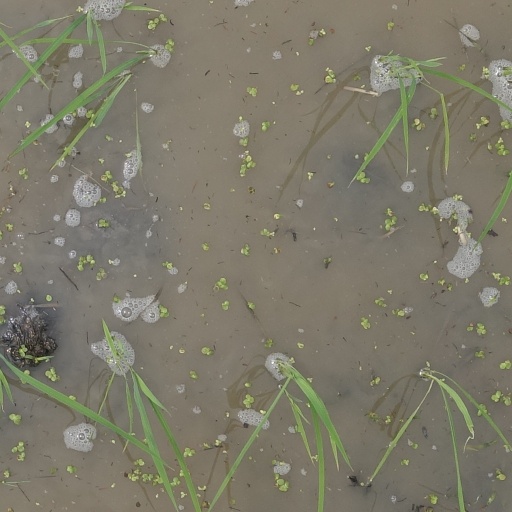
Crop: rice